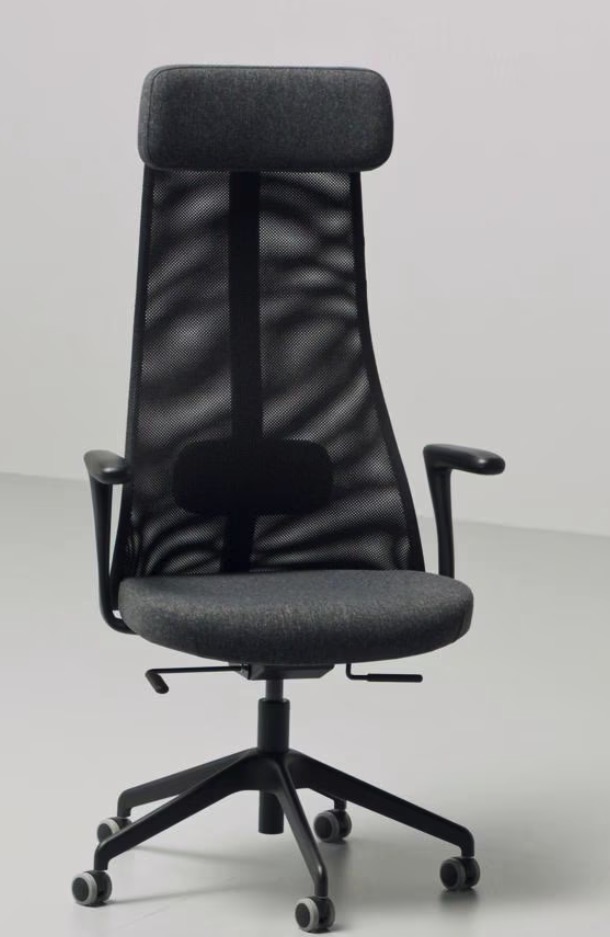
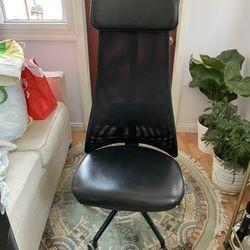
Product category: items_chair
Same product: yes